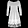
Label: Dress